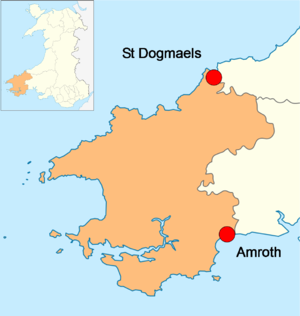
Le sentier Pembrokeshire est un parcours de randonnée du pays de Galles, qui débute à Poppit Sand et aboutit à Amroth au sud du pays, sur une distance de 299 km. Il a été inauguré en 1970 et depuis 2012 fait partie du Sentier des côtes du pays de Galles.